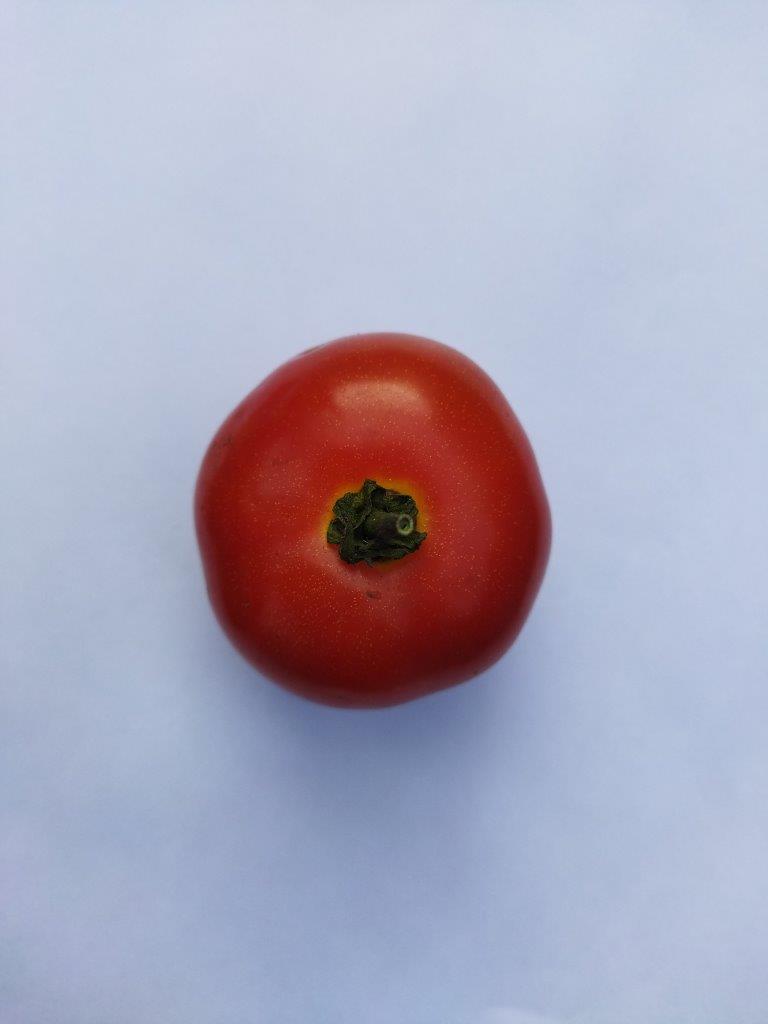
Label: Fresh